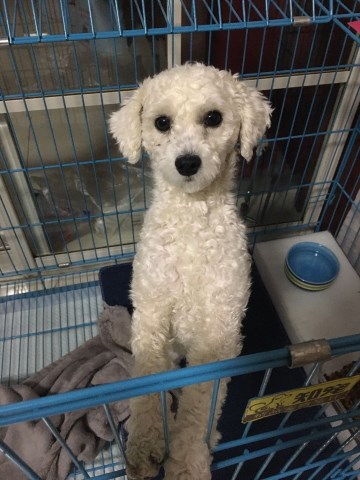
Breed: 3083-n000117-Bichon_Frise